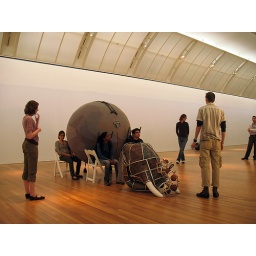
Chris Green (tall guy in striped shirt), creator of the puppets, instructs the elephant on how to get a head.